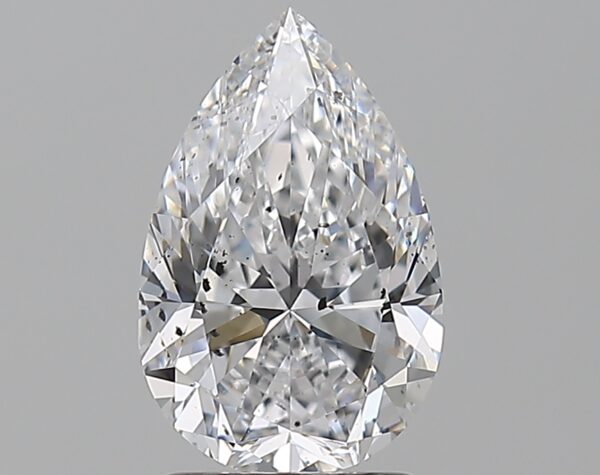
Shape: pear
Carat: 1.79
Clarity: SI2
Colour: D
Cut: EX
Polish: EX
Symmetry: EX
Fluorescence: N
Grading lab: GIA
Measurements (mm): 10.3 x 6.69 x 4.21